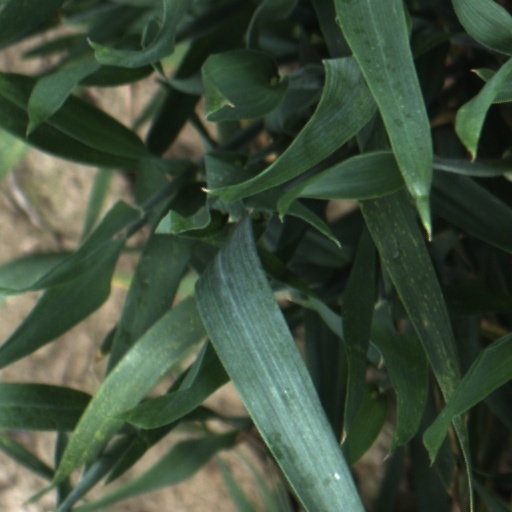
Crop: wheat